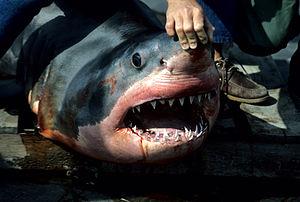
Les requins, squales ou sélachimorphes forment un super-ordre de poissons cartilagineux, possédant cinq à sept fentes branchiales sur les côtés de la tête et les nageoires pectorales qui ne sont pas fusionnées à la tête.